Wild Gals of the Naked West

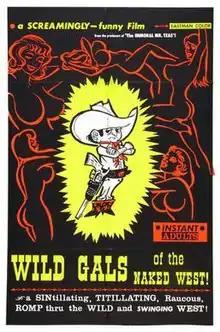
Film poster

Wild Gals of the Naked West is a 1962 nudie-cutie Western film written and directed by Russ Meyer and starring Sammy Gilbert, Anthony-James Ryan, Jackie Moran, Terri Taylor, Frank Bolger, and Werner Kirsch. The film is one of the few porn flicks in the American Western movie genre.